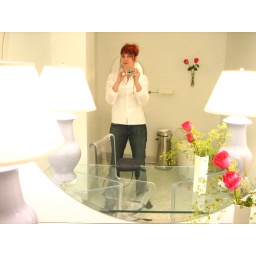
the vanity table in Trois bathroom